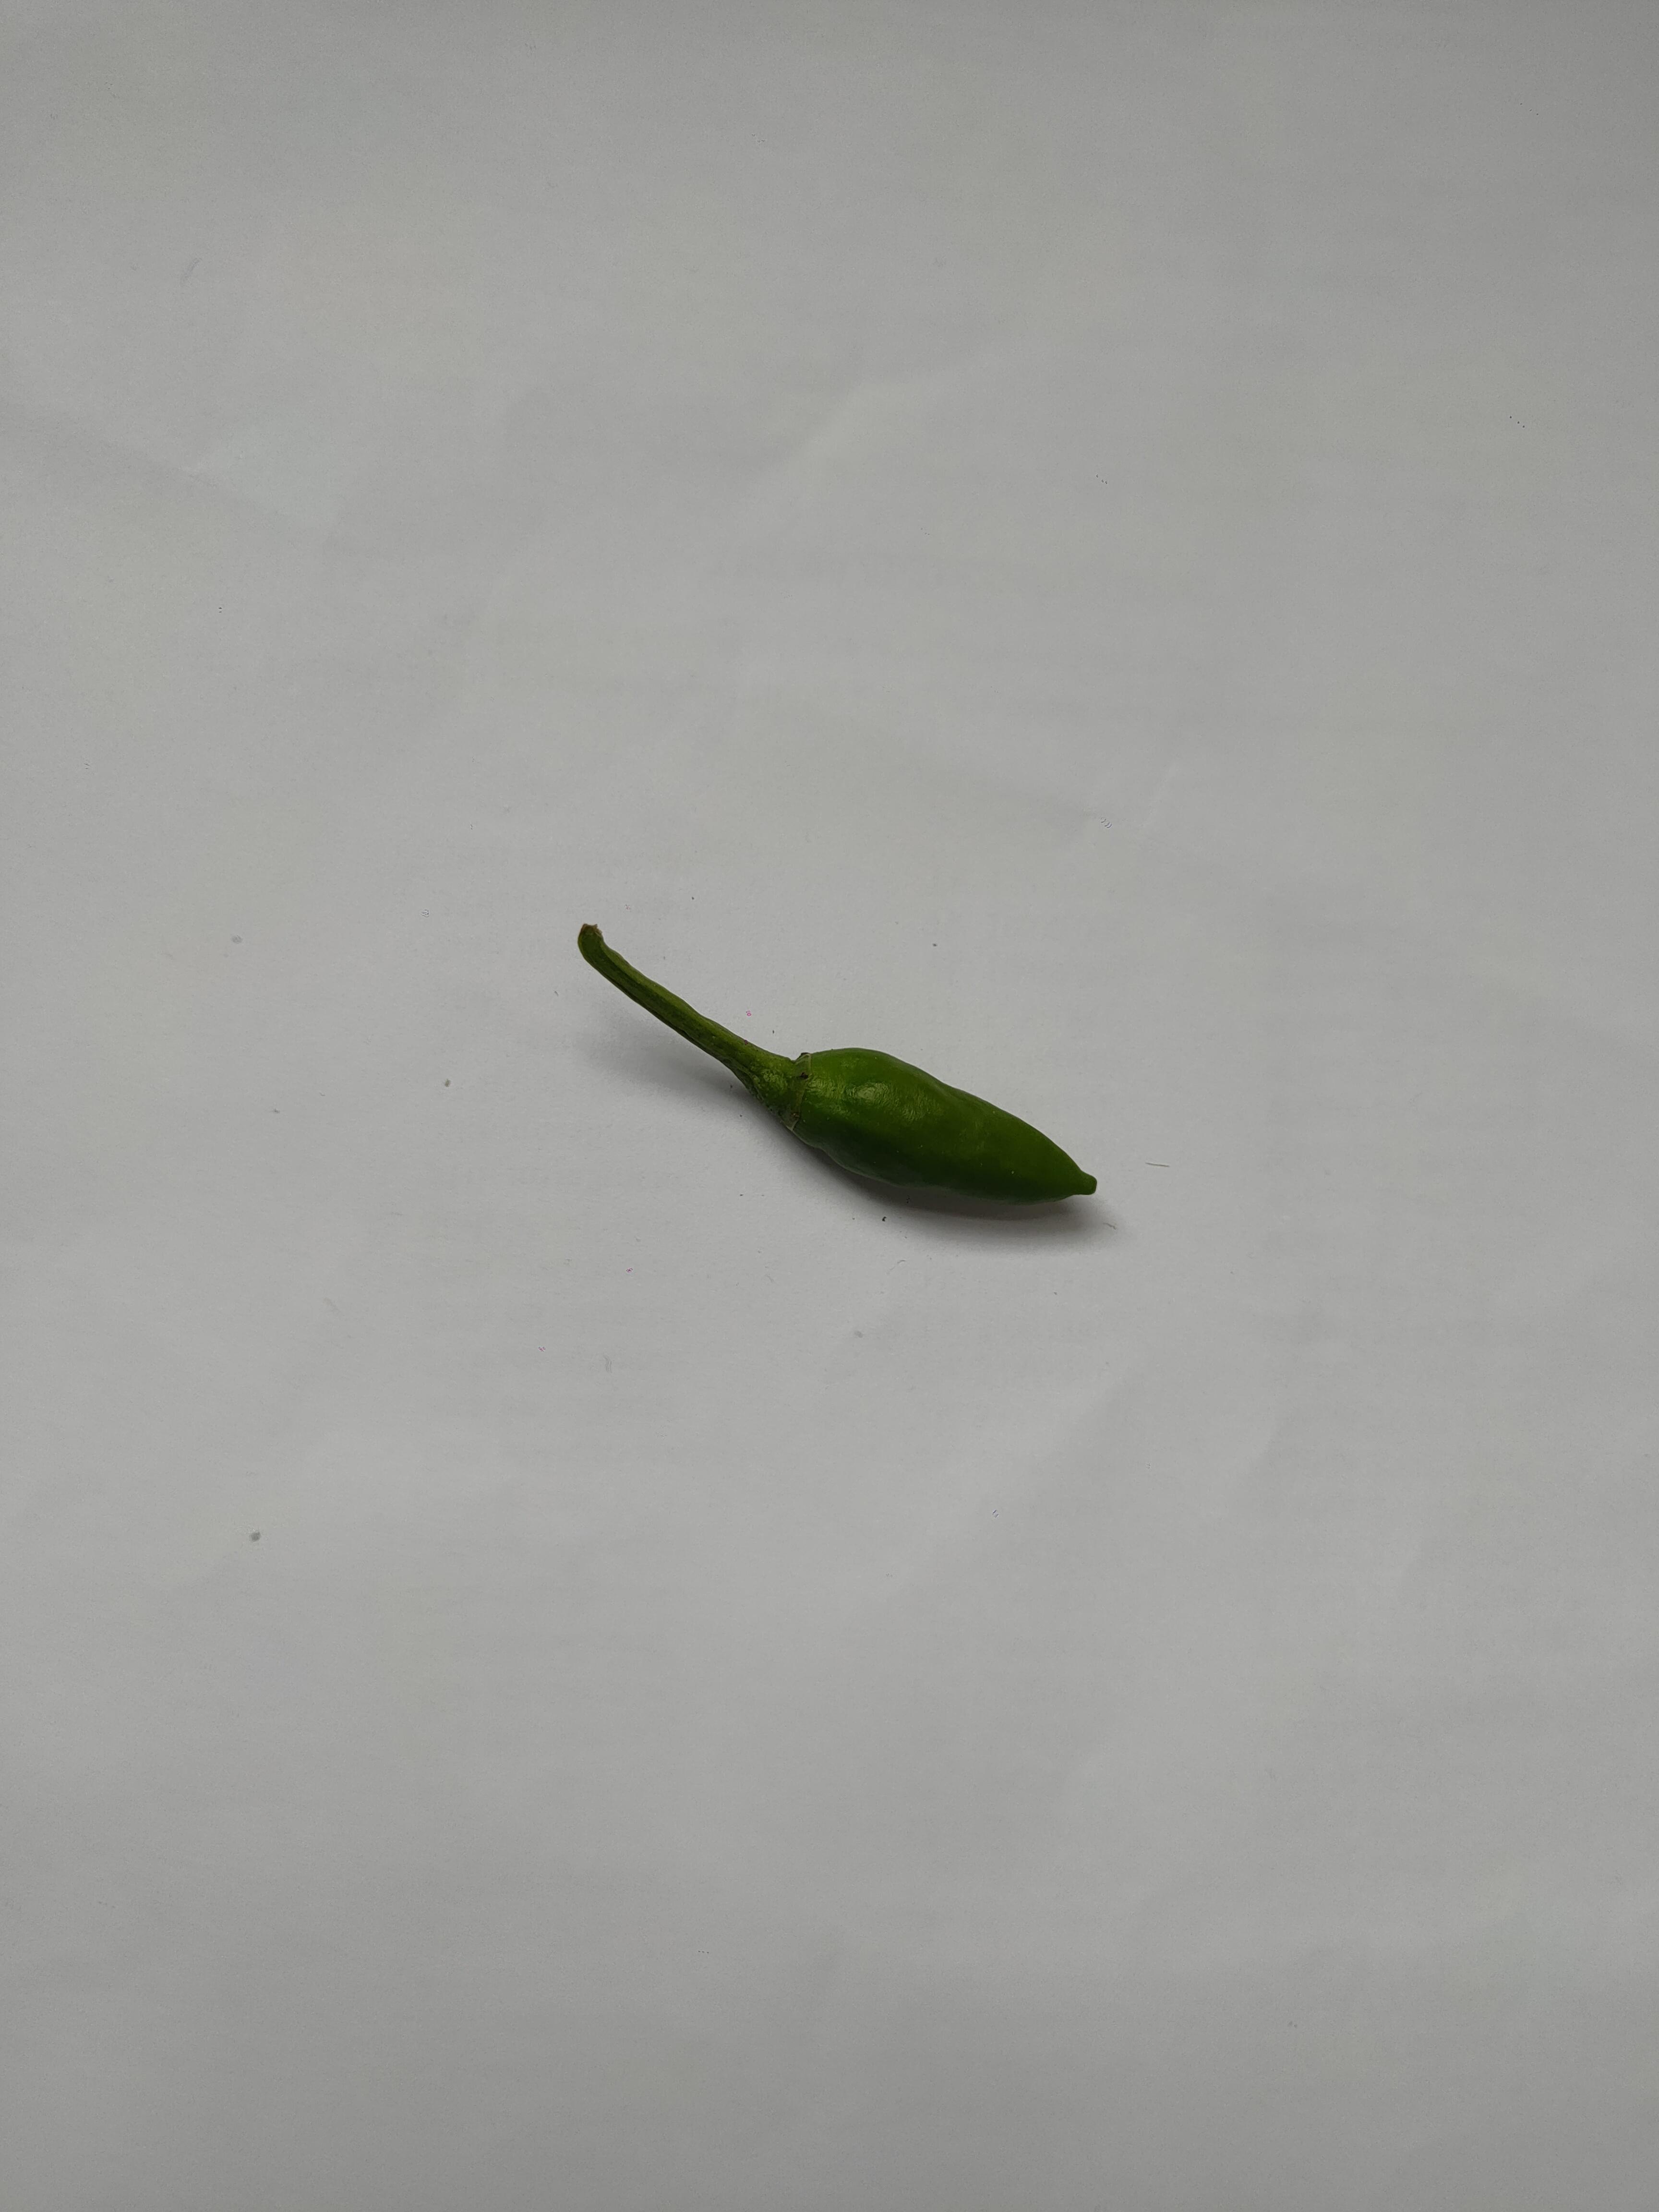
Label: Green Chili